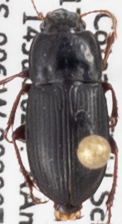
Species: Harpalus opacipennis
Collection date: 2020-07-14
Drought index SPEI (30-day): -1.028
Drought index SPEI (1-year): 1.386
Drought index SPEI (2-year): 1.77